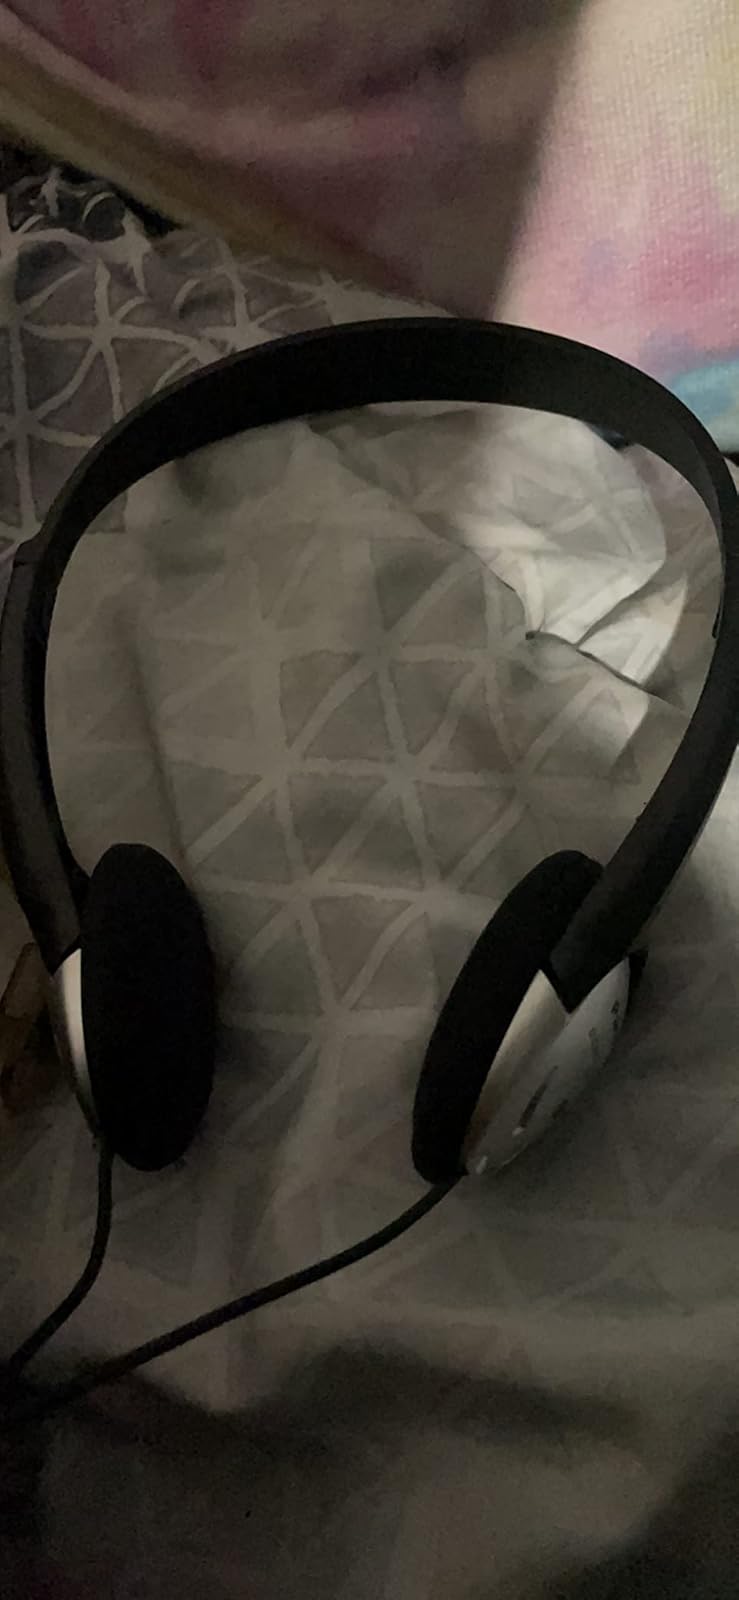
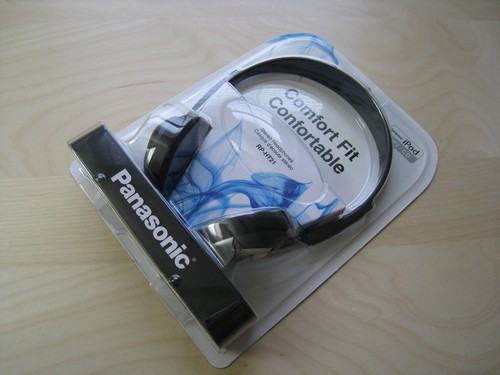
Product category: headphones
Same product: yes